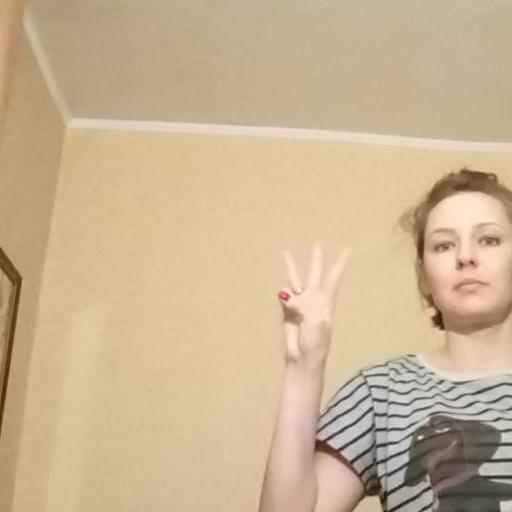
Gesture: three